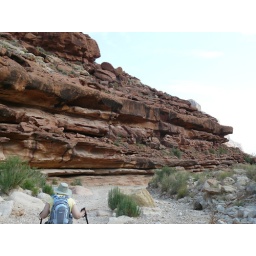
Ann approaching the layers in the red rock inner canyon